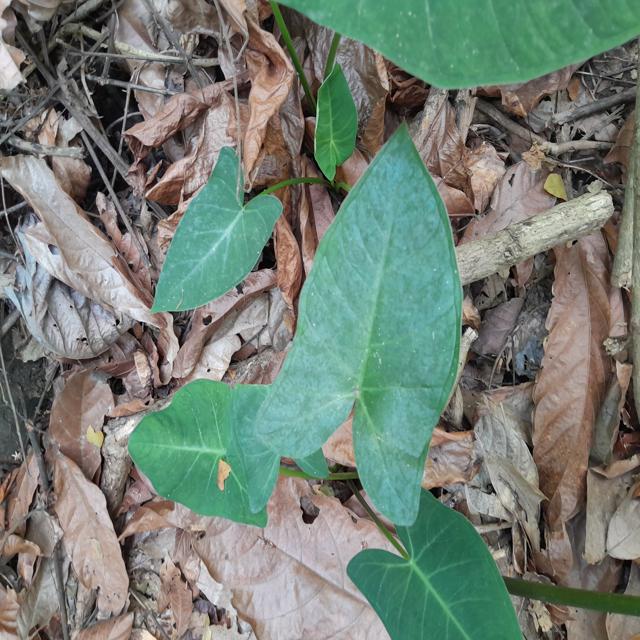
Label: Healthy